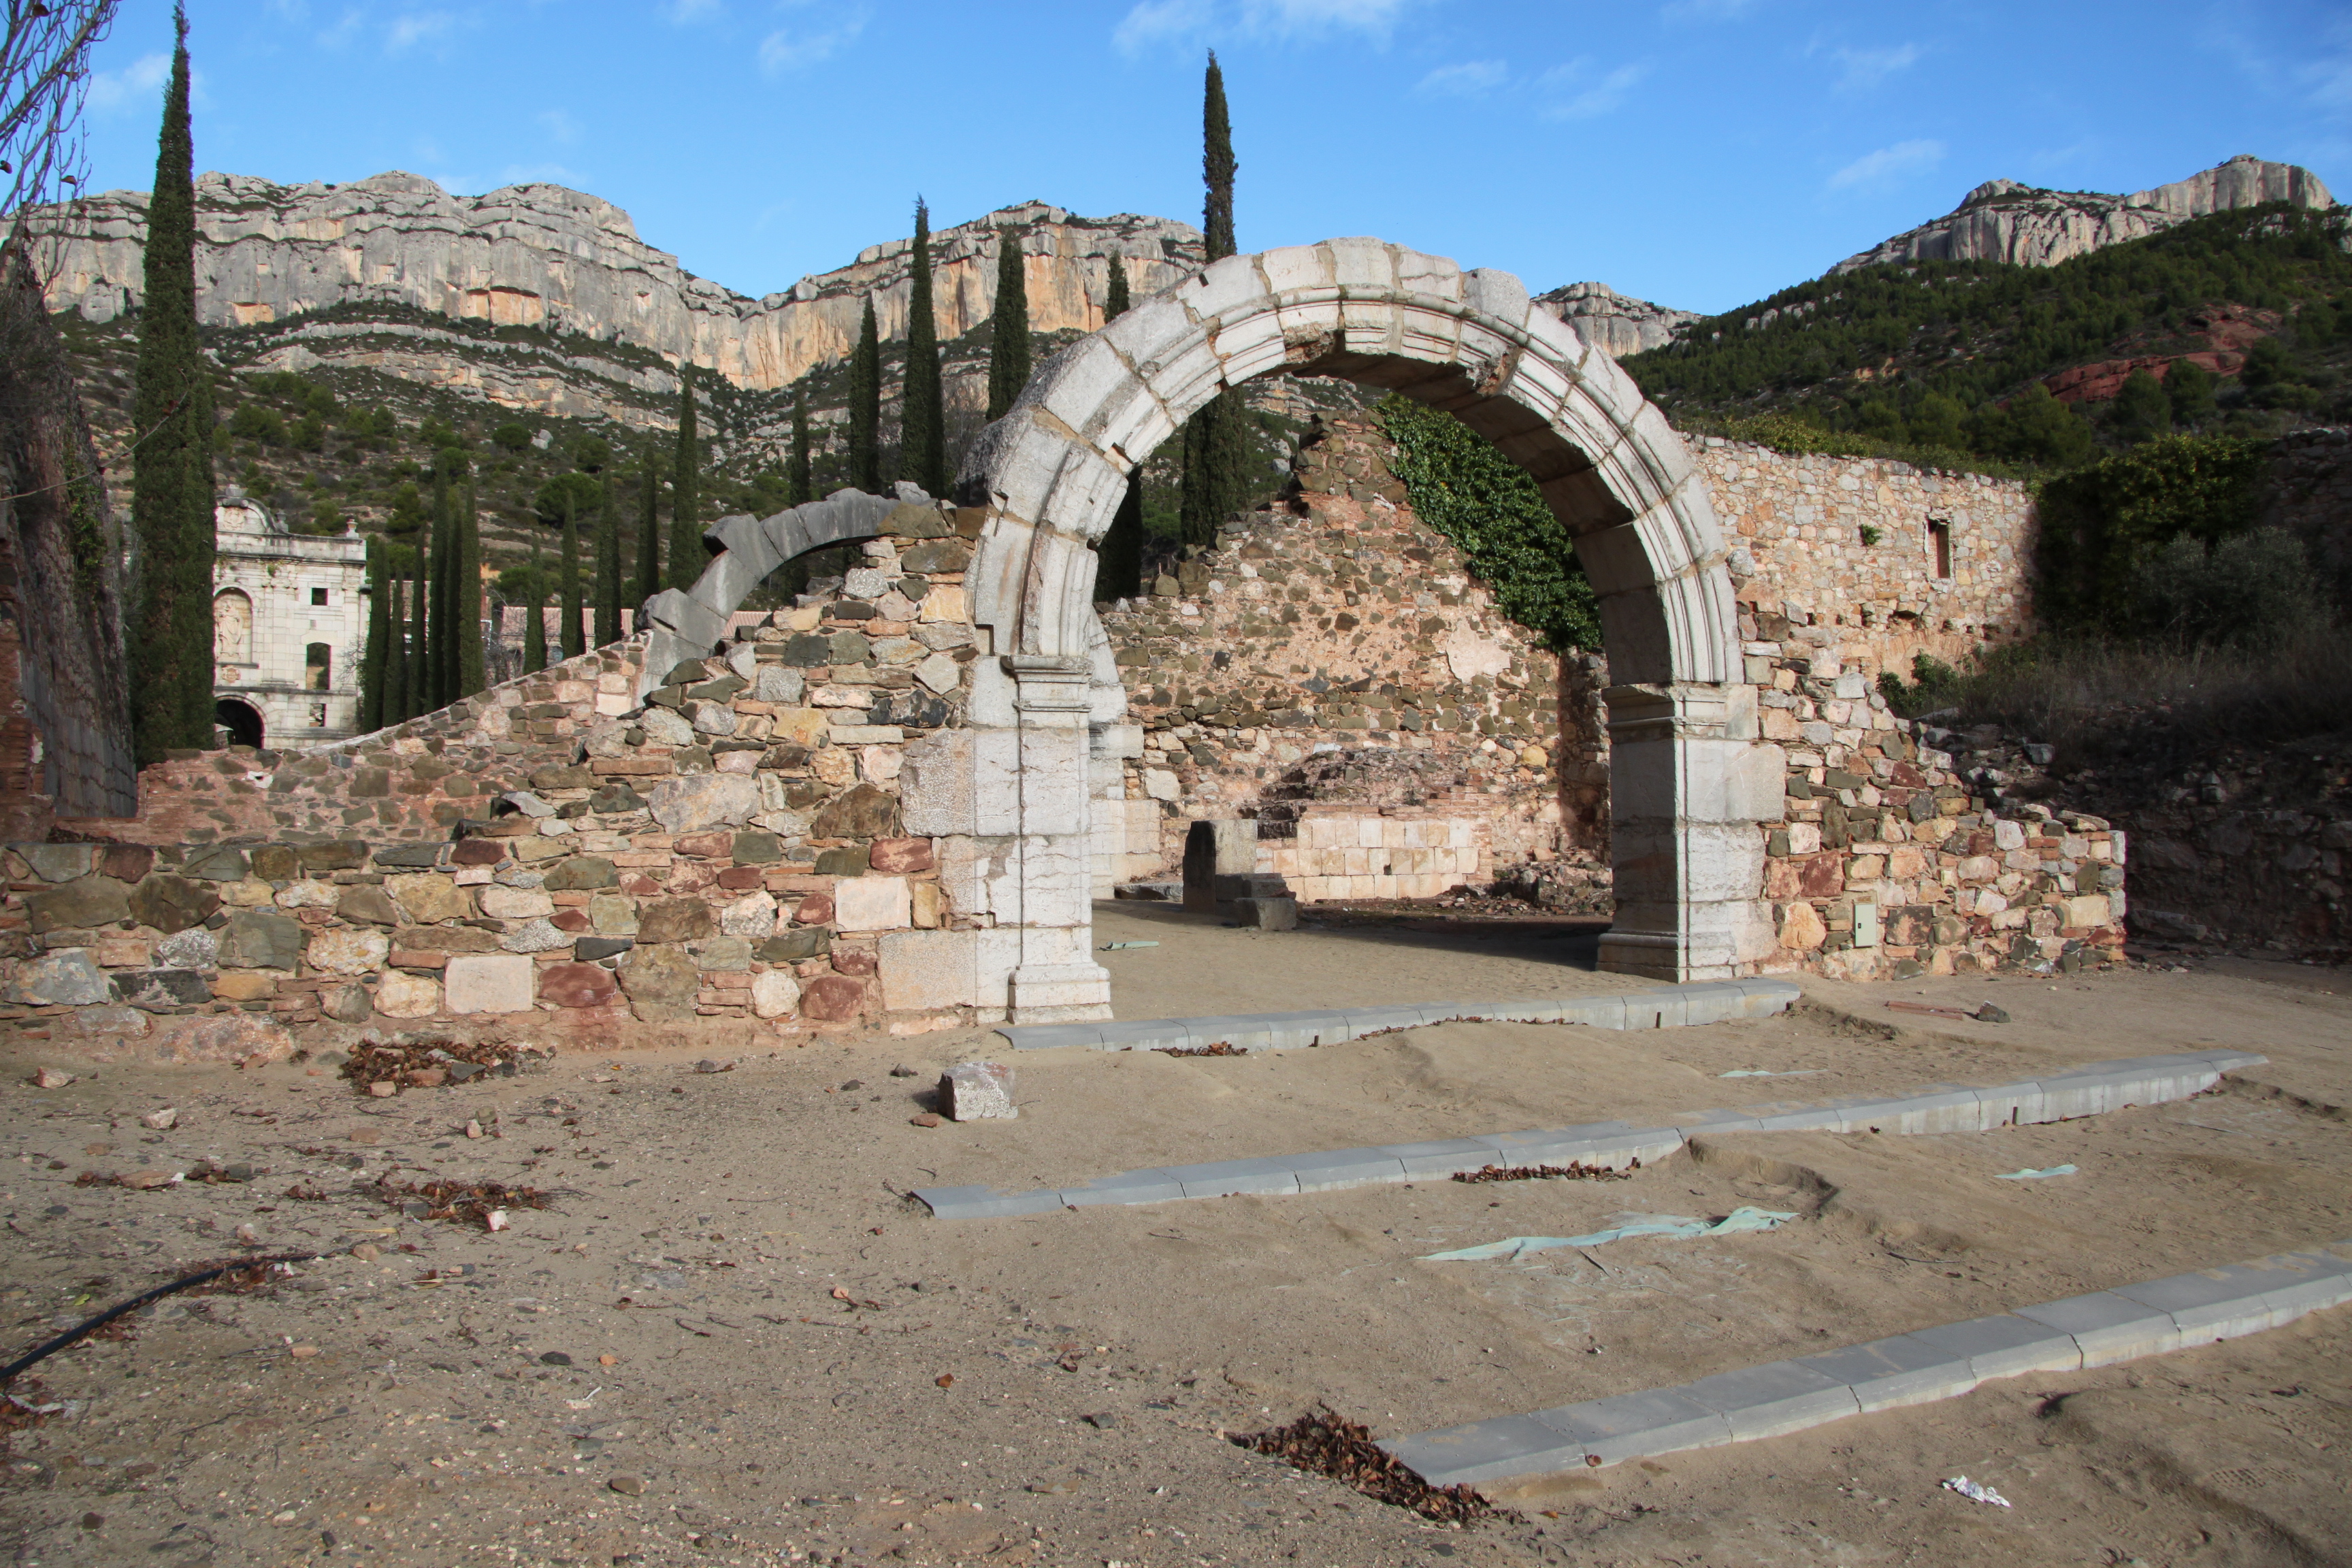
Escala Dei, monastery, religion, cister, priorat, tarragona, spain, sky, cloud, plant, mountain, tree, building, archaeological site, city, stone wall, house, landscape, arch, facade, road, bridge, ancient history, history, road surface, historic site, art, soil, ruins, ancient roman architecture, medieval architecture, concrete, hill, arcade, tourism, village, street, rock, column, ancient rome, limestone, cobblestone, unesco world heritage site, mountain range